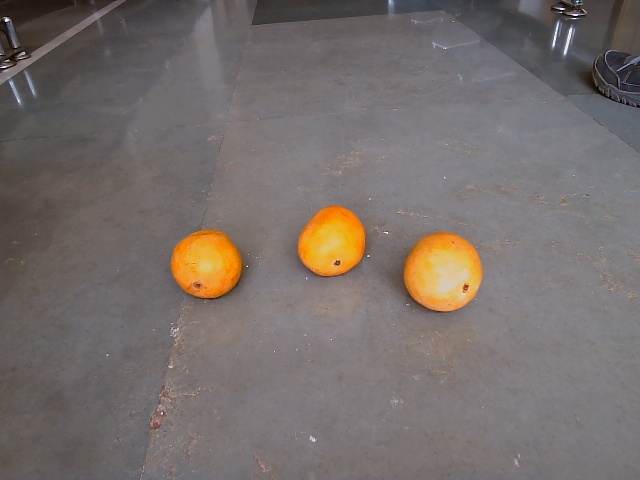
Label: Ripe_Mango